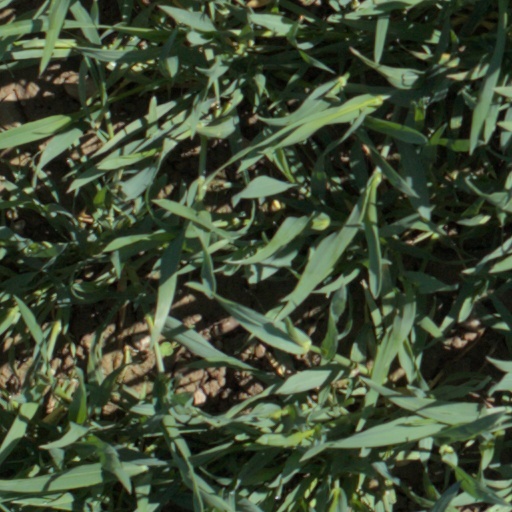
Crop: wheat